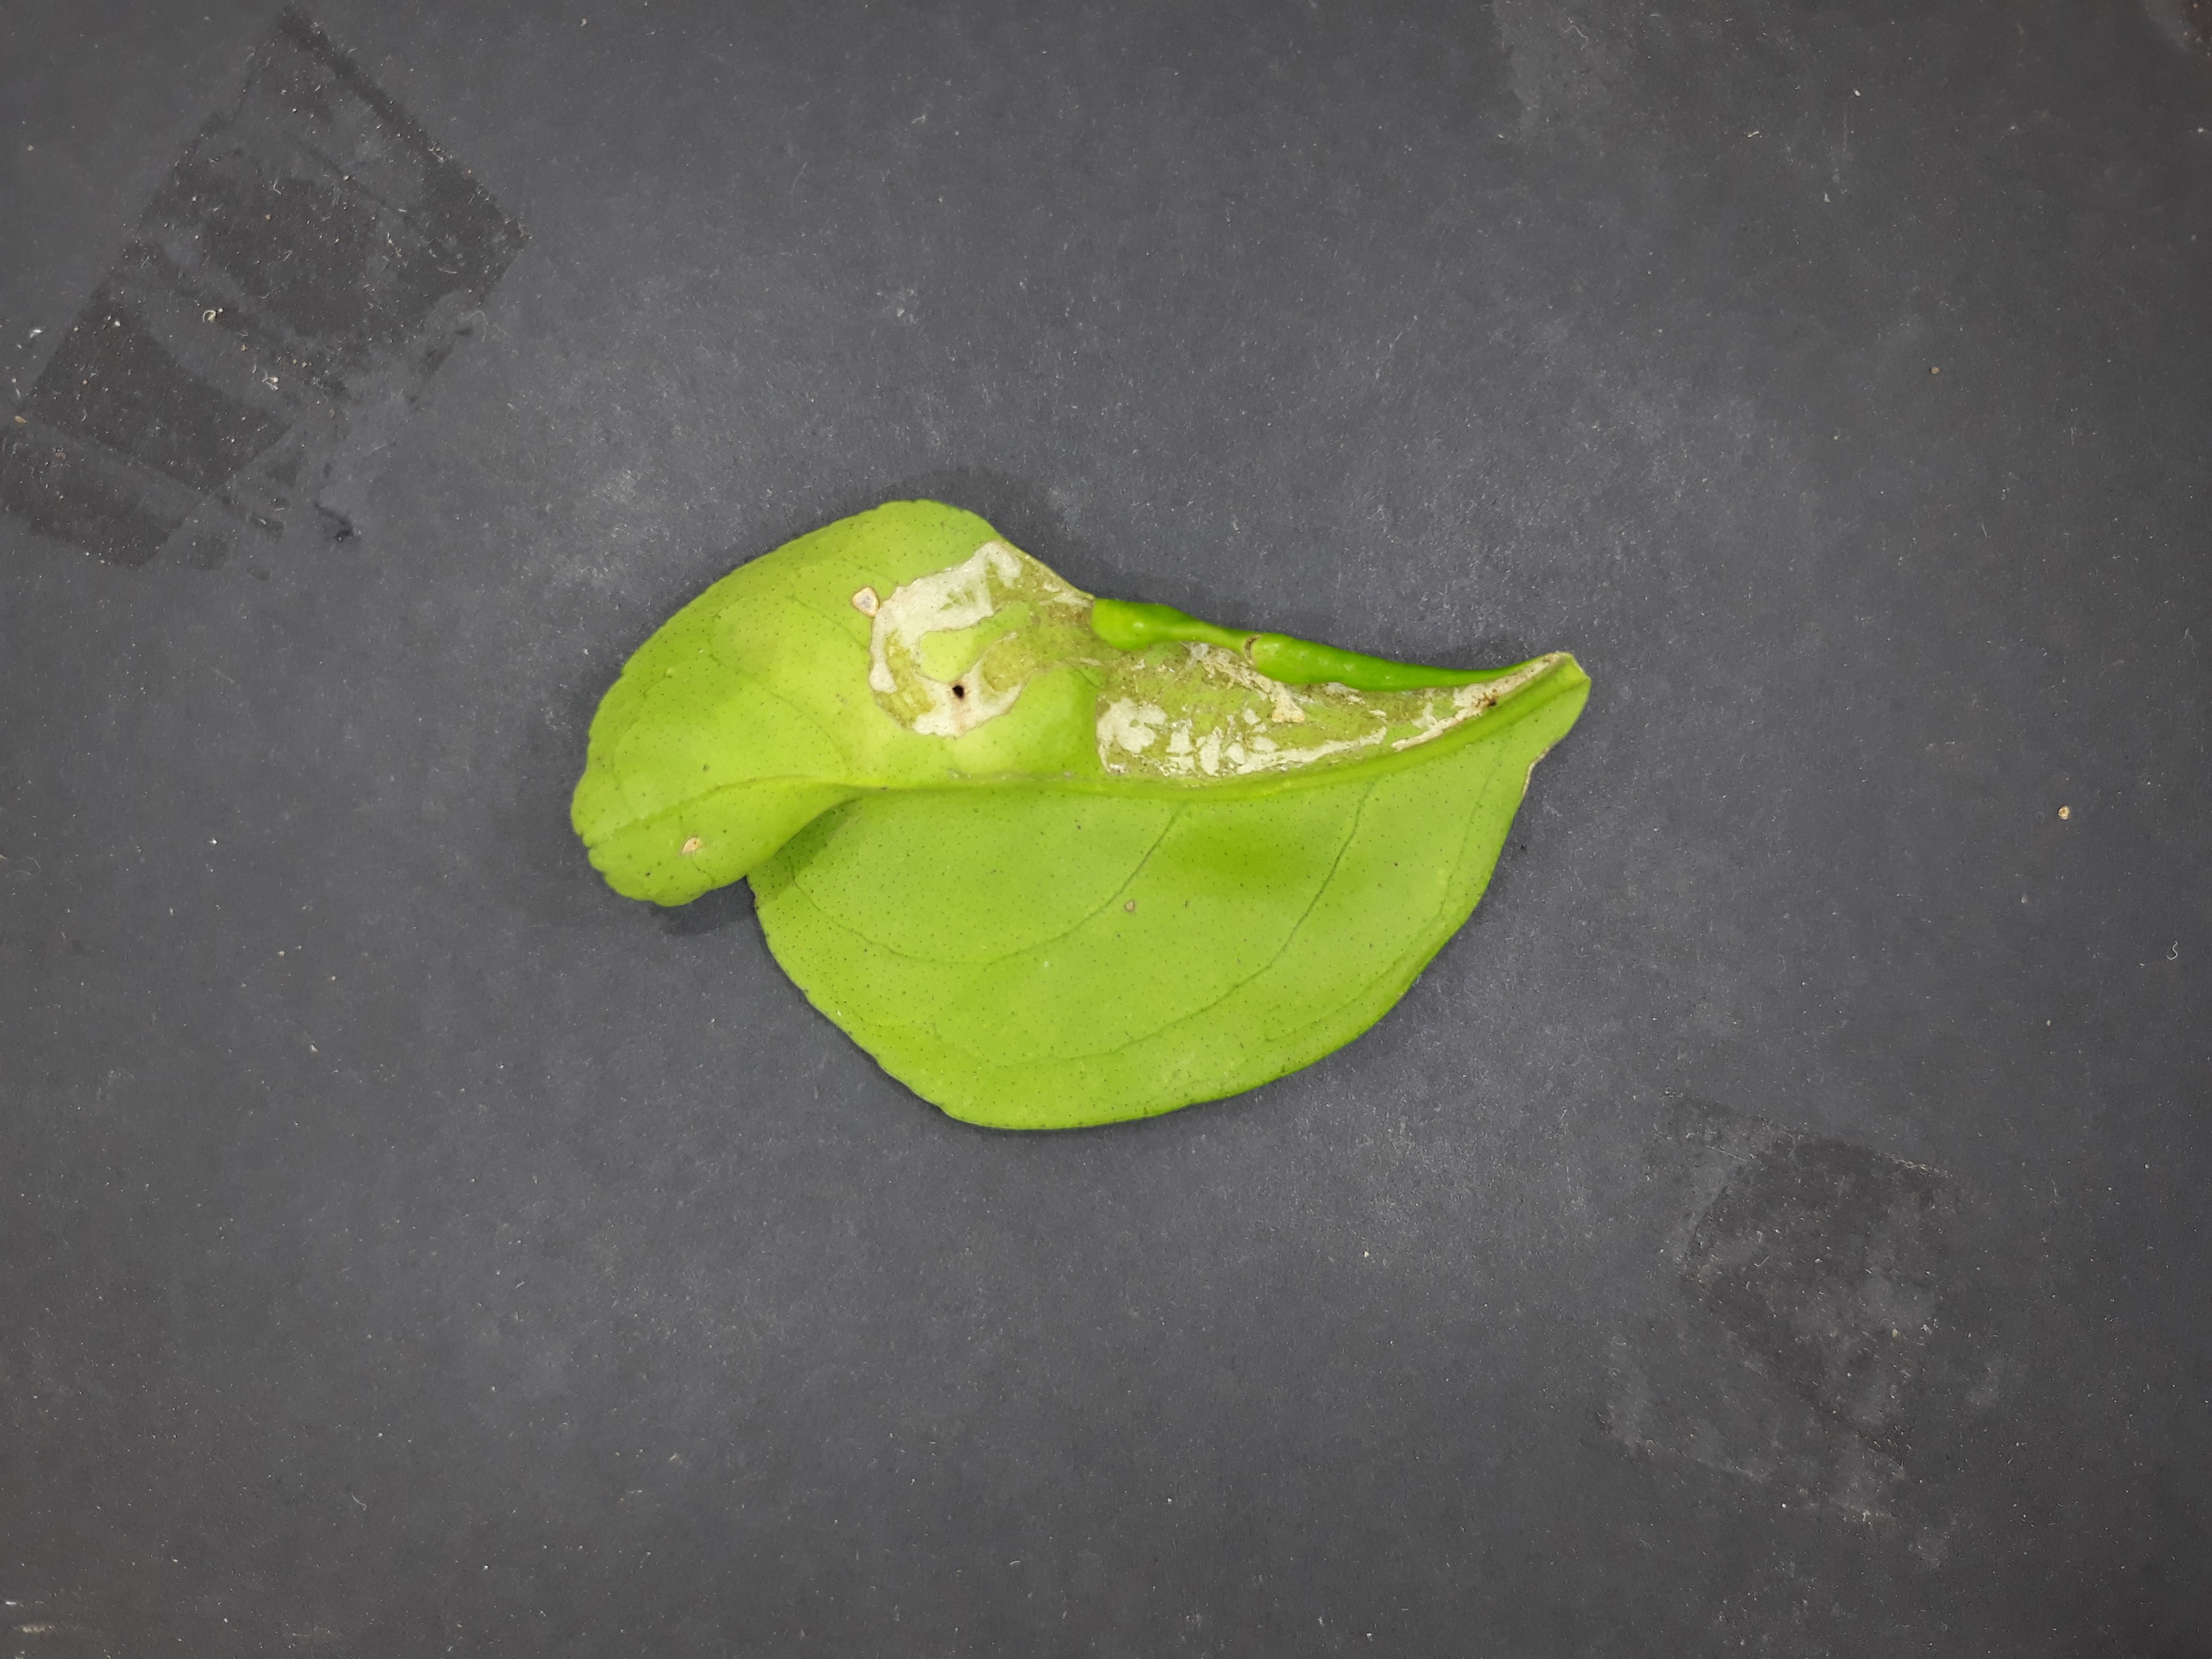
Label: Citrus_leafminer